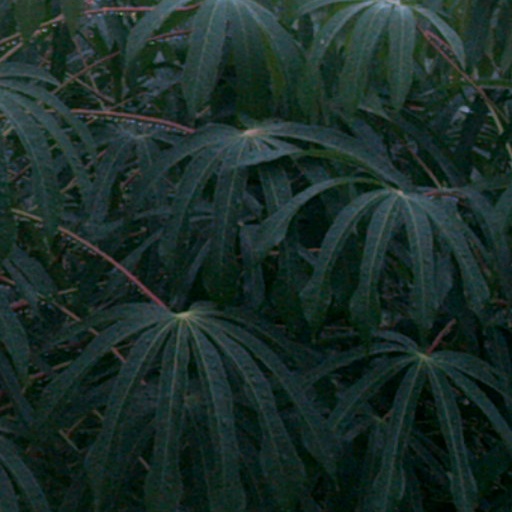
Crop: cassava